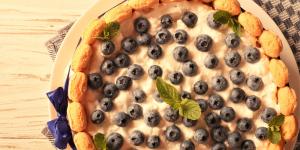
carlota de limon con queso crema